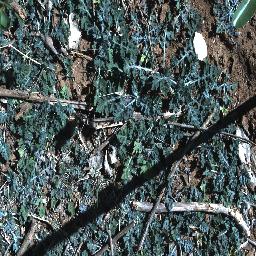
Label: parthenium